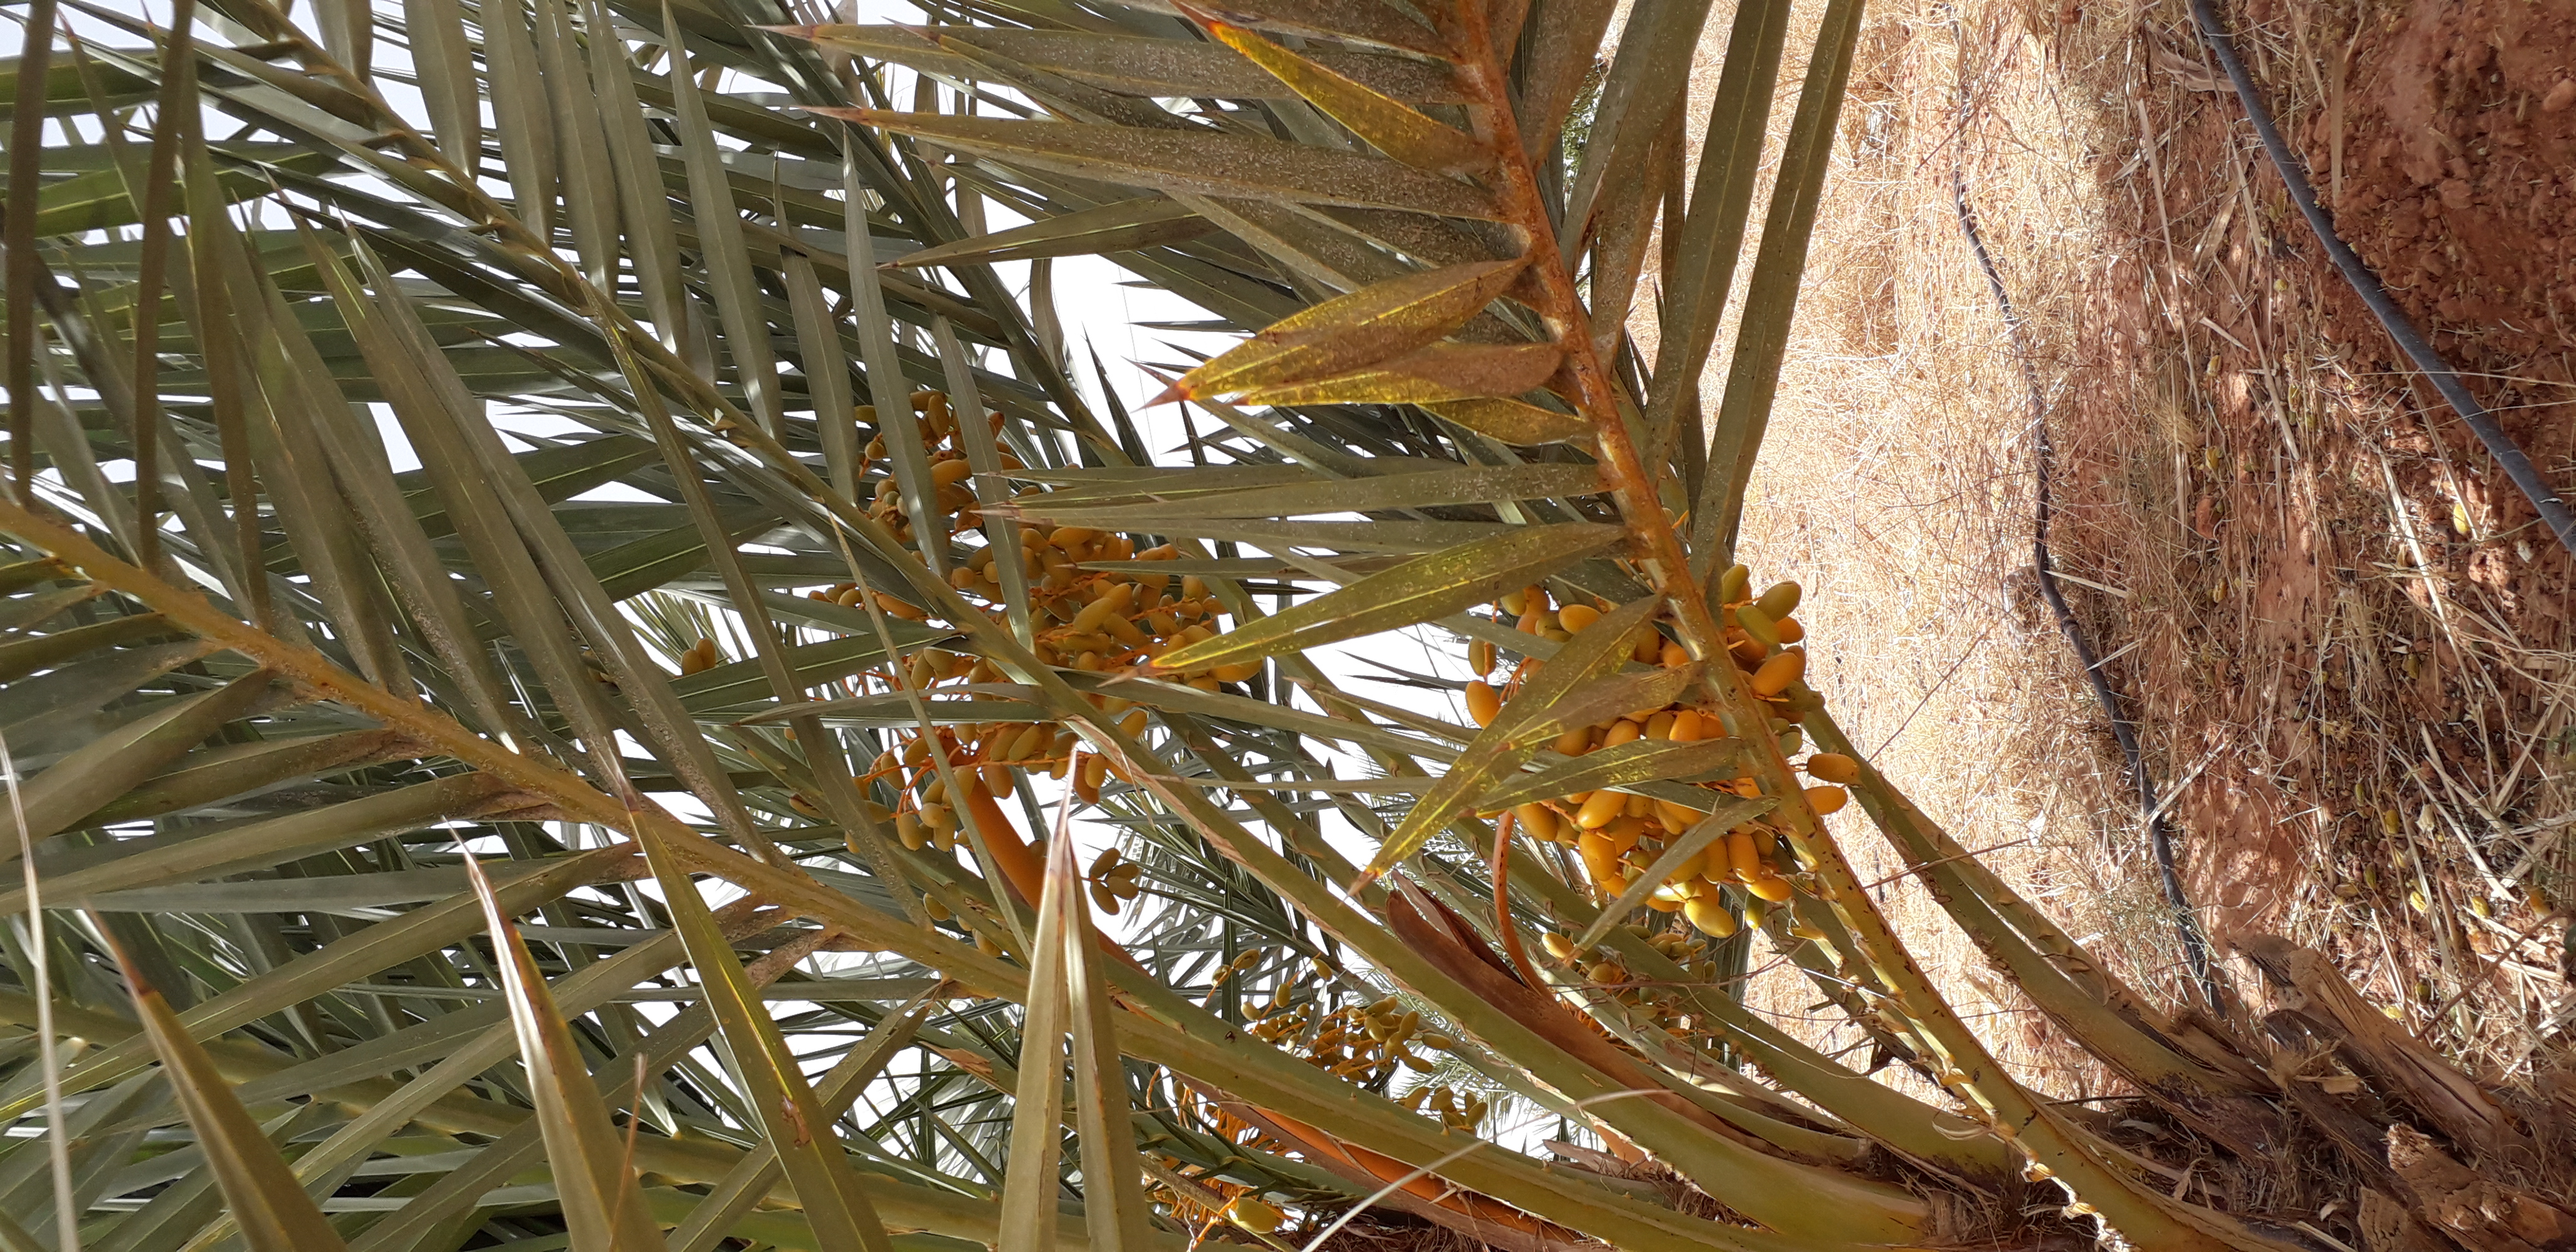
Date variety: kholt